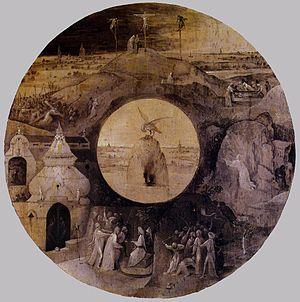
Saint Jean l'Évangéliste à Patmos, parfois appelé Saint Jean à Patmos, est un tableau du peintre néerlandais Jérôme Bosch. Il est actuellement exposé à la Gemäldegalerie, à Berlin, en Allemagne.